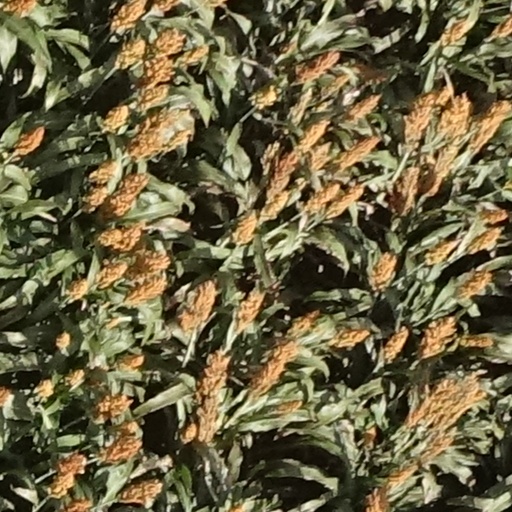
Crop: sorghum